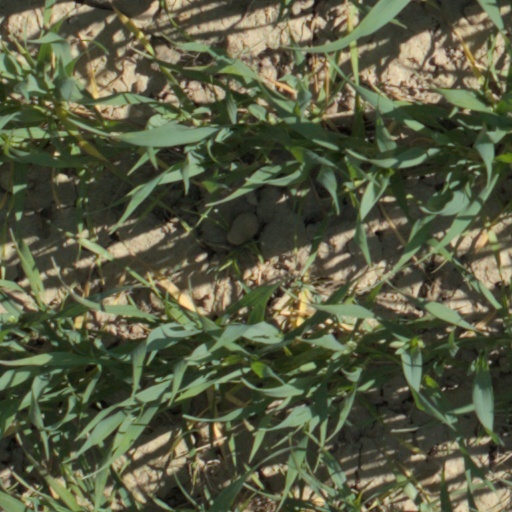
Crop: wheat